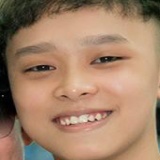
ca sĩ Hồ Văn Cường